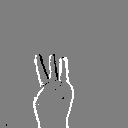
ASL letter: w